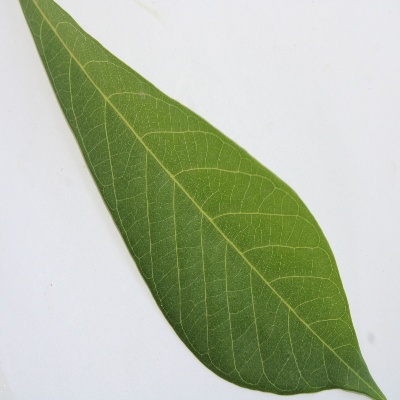
Crop: Cassava
Condition: healthy